Yumbarra Conservation Park

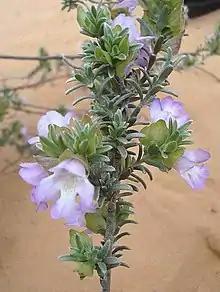
"Prostanthera ammophila" (mintbush) within Yumbarra Conservation Park

The conservation park is classified as an IUCN IUCN Category VI protected area.